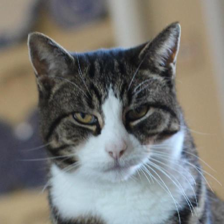
Label: animals